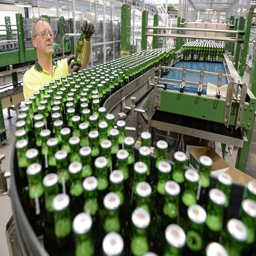
beer bottles on a conveyor belt at the company 's plant .